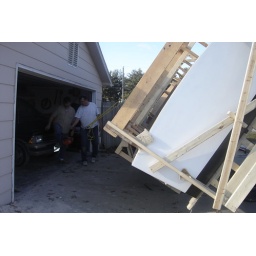
We moved the car and used the pulley in reverse to lower the boat the rest of the way...